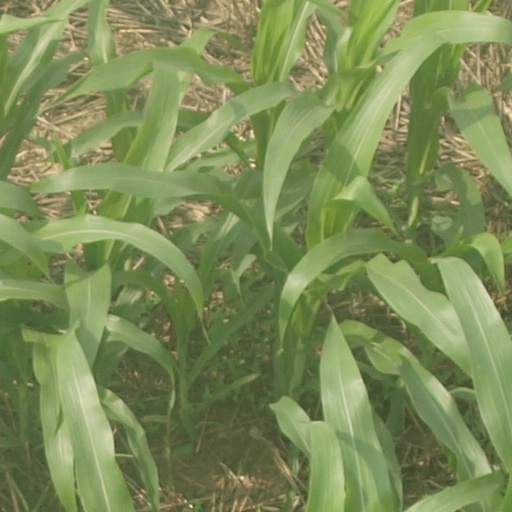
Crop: maize; corn